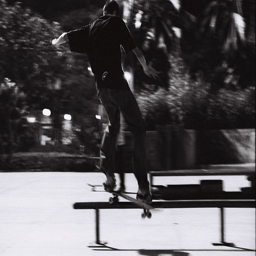
A person on a skateboard up on a rail.
A dark black and white picture of someone on a skateboard.
A skateboarder leaping in the air above a low rail.
A man riding a skateboard on top of a wooden bench.
a young boy sitting on a skate board in the air on a pole